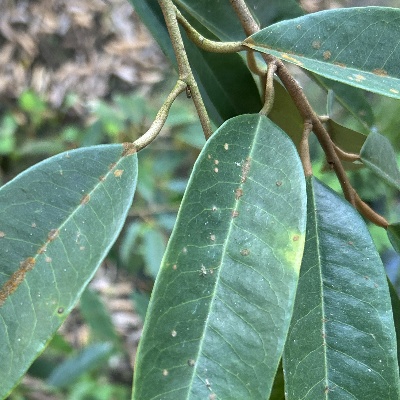
Label: Leaf_Algal